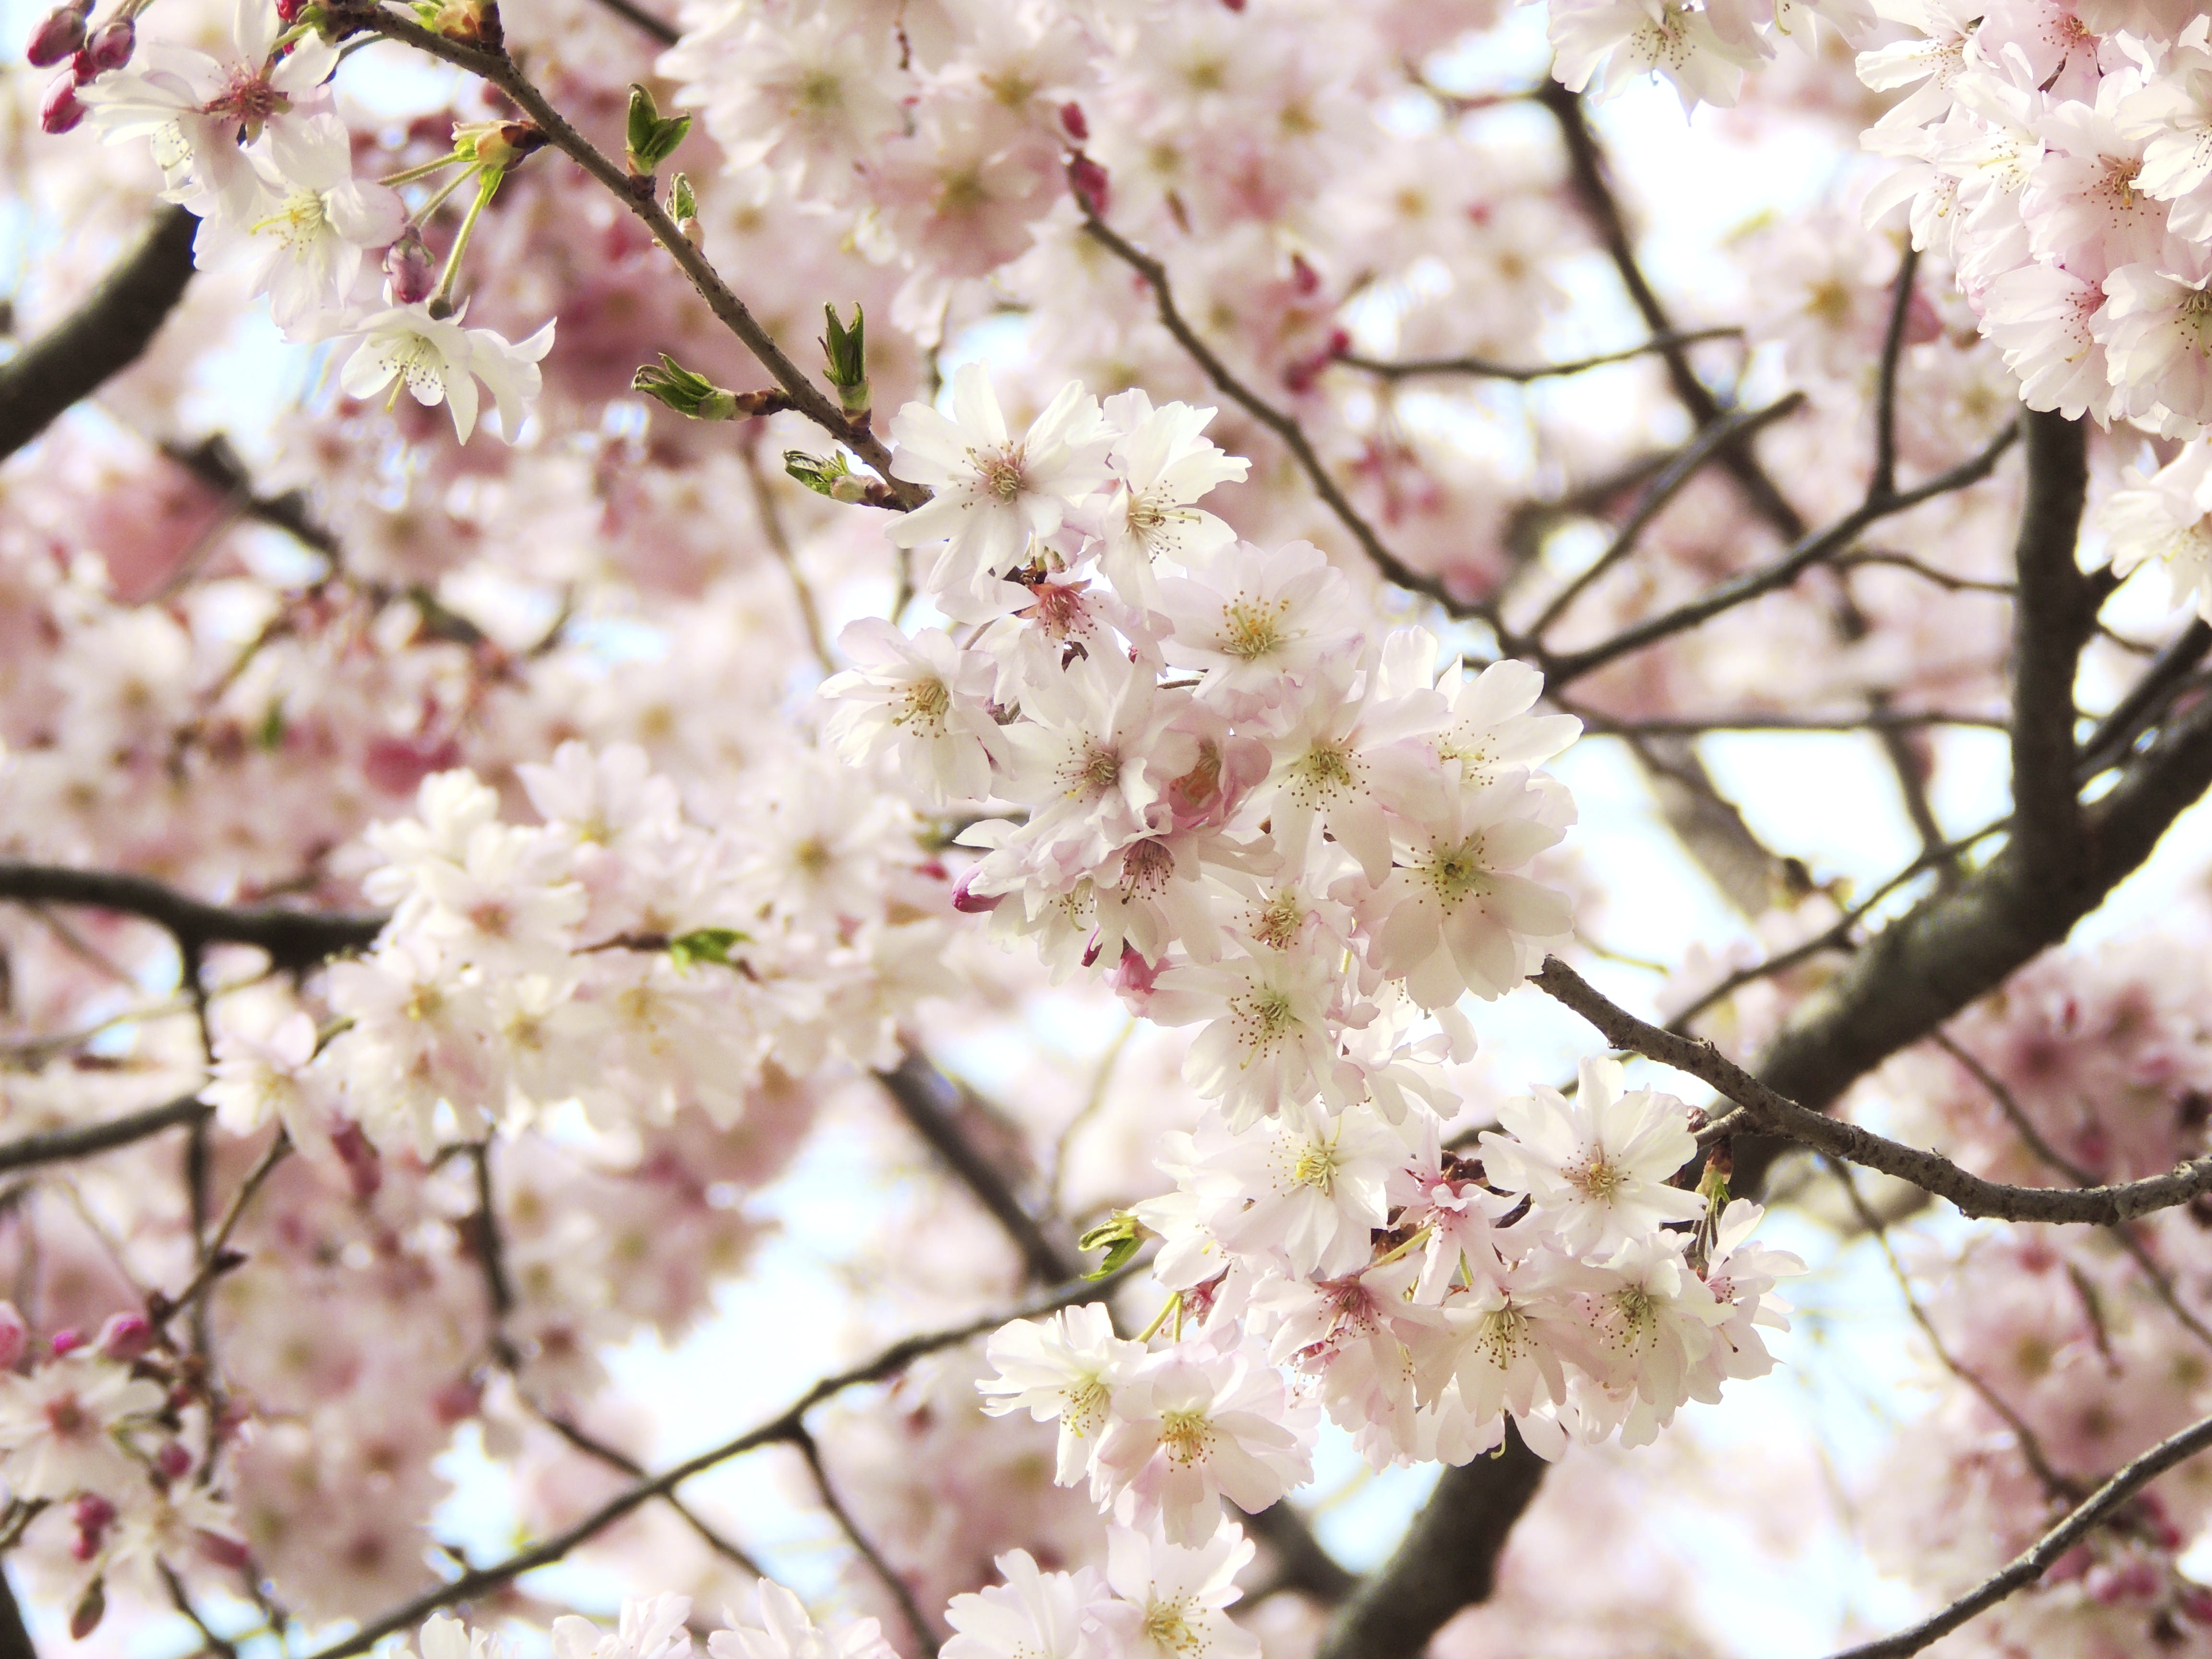
nature, branch, blossom, plant, flower, bloom, food, spring, produce, pink, cherry blossom, cherry, flowering plant, land plant, fruegling